Coastal Wetlands Planning, Protection and Restoration Act

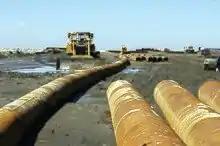
A wetlands restoration project

The CWPPRA is also known as the Breaux Act, due to the involvement of Louisiana U.S. Senator John Breaux in the Act's passage.